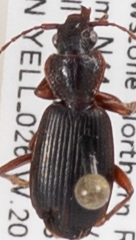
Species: Cymindis cribricollis
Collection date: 2018-09-20
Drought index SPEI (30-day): -0.926
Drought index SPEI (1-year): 0.594
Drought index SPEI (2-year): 0.9